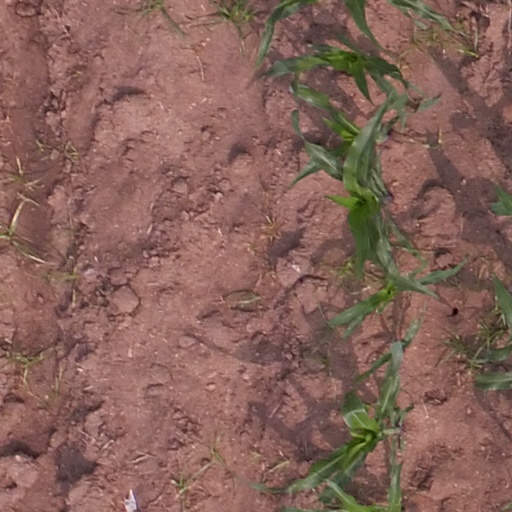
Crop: maize; corn